William Gravatt

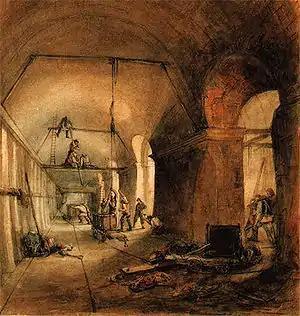
Inside the Thames Tunnel during construction, 1830

Before he finished his apprenticeship, Gravatt successfully interviewed with Sir Marc Isambard Brunel, and was given a job as a supervisor on the Thames Tunnel.